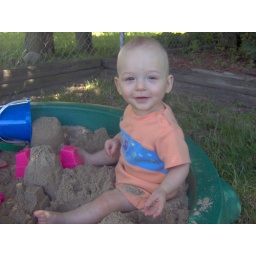
Georgie in his sand box